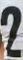
Number: 2